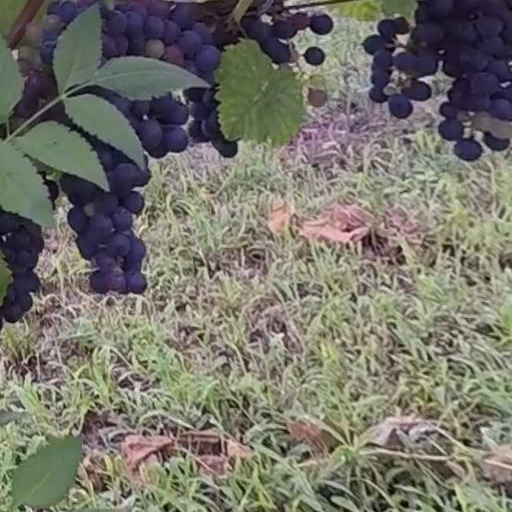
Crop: grape